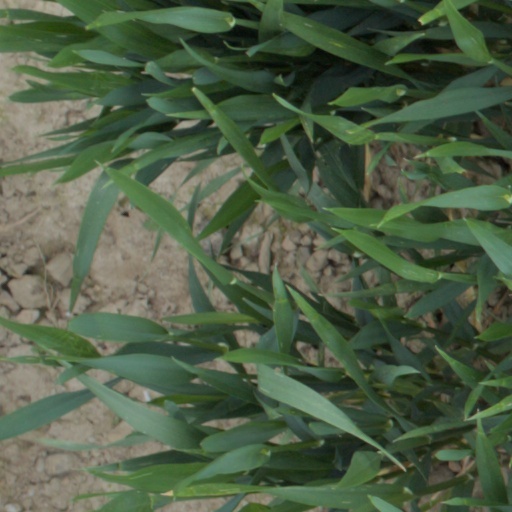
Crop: wheat